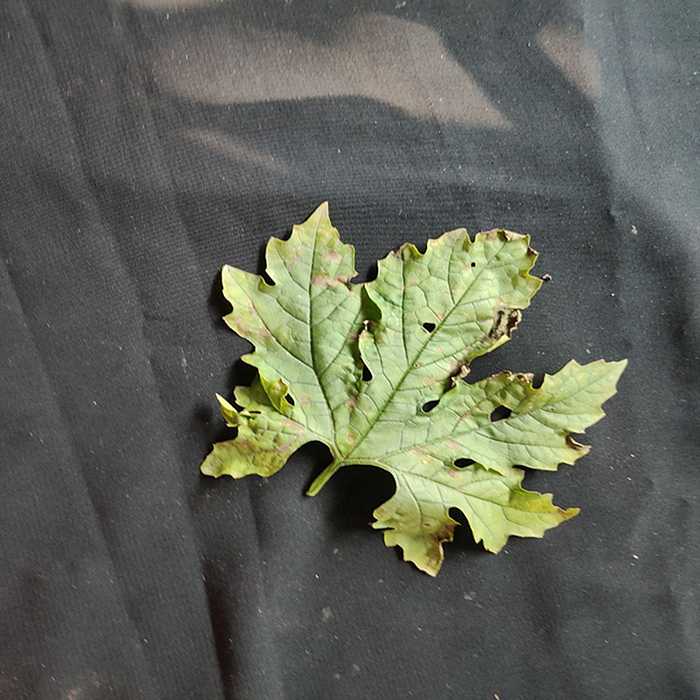
Plant: Bitter Gourd
Label: Downey mildew